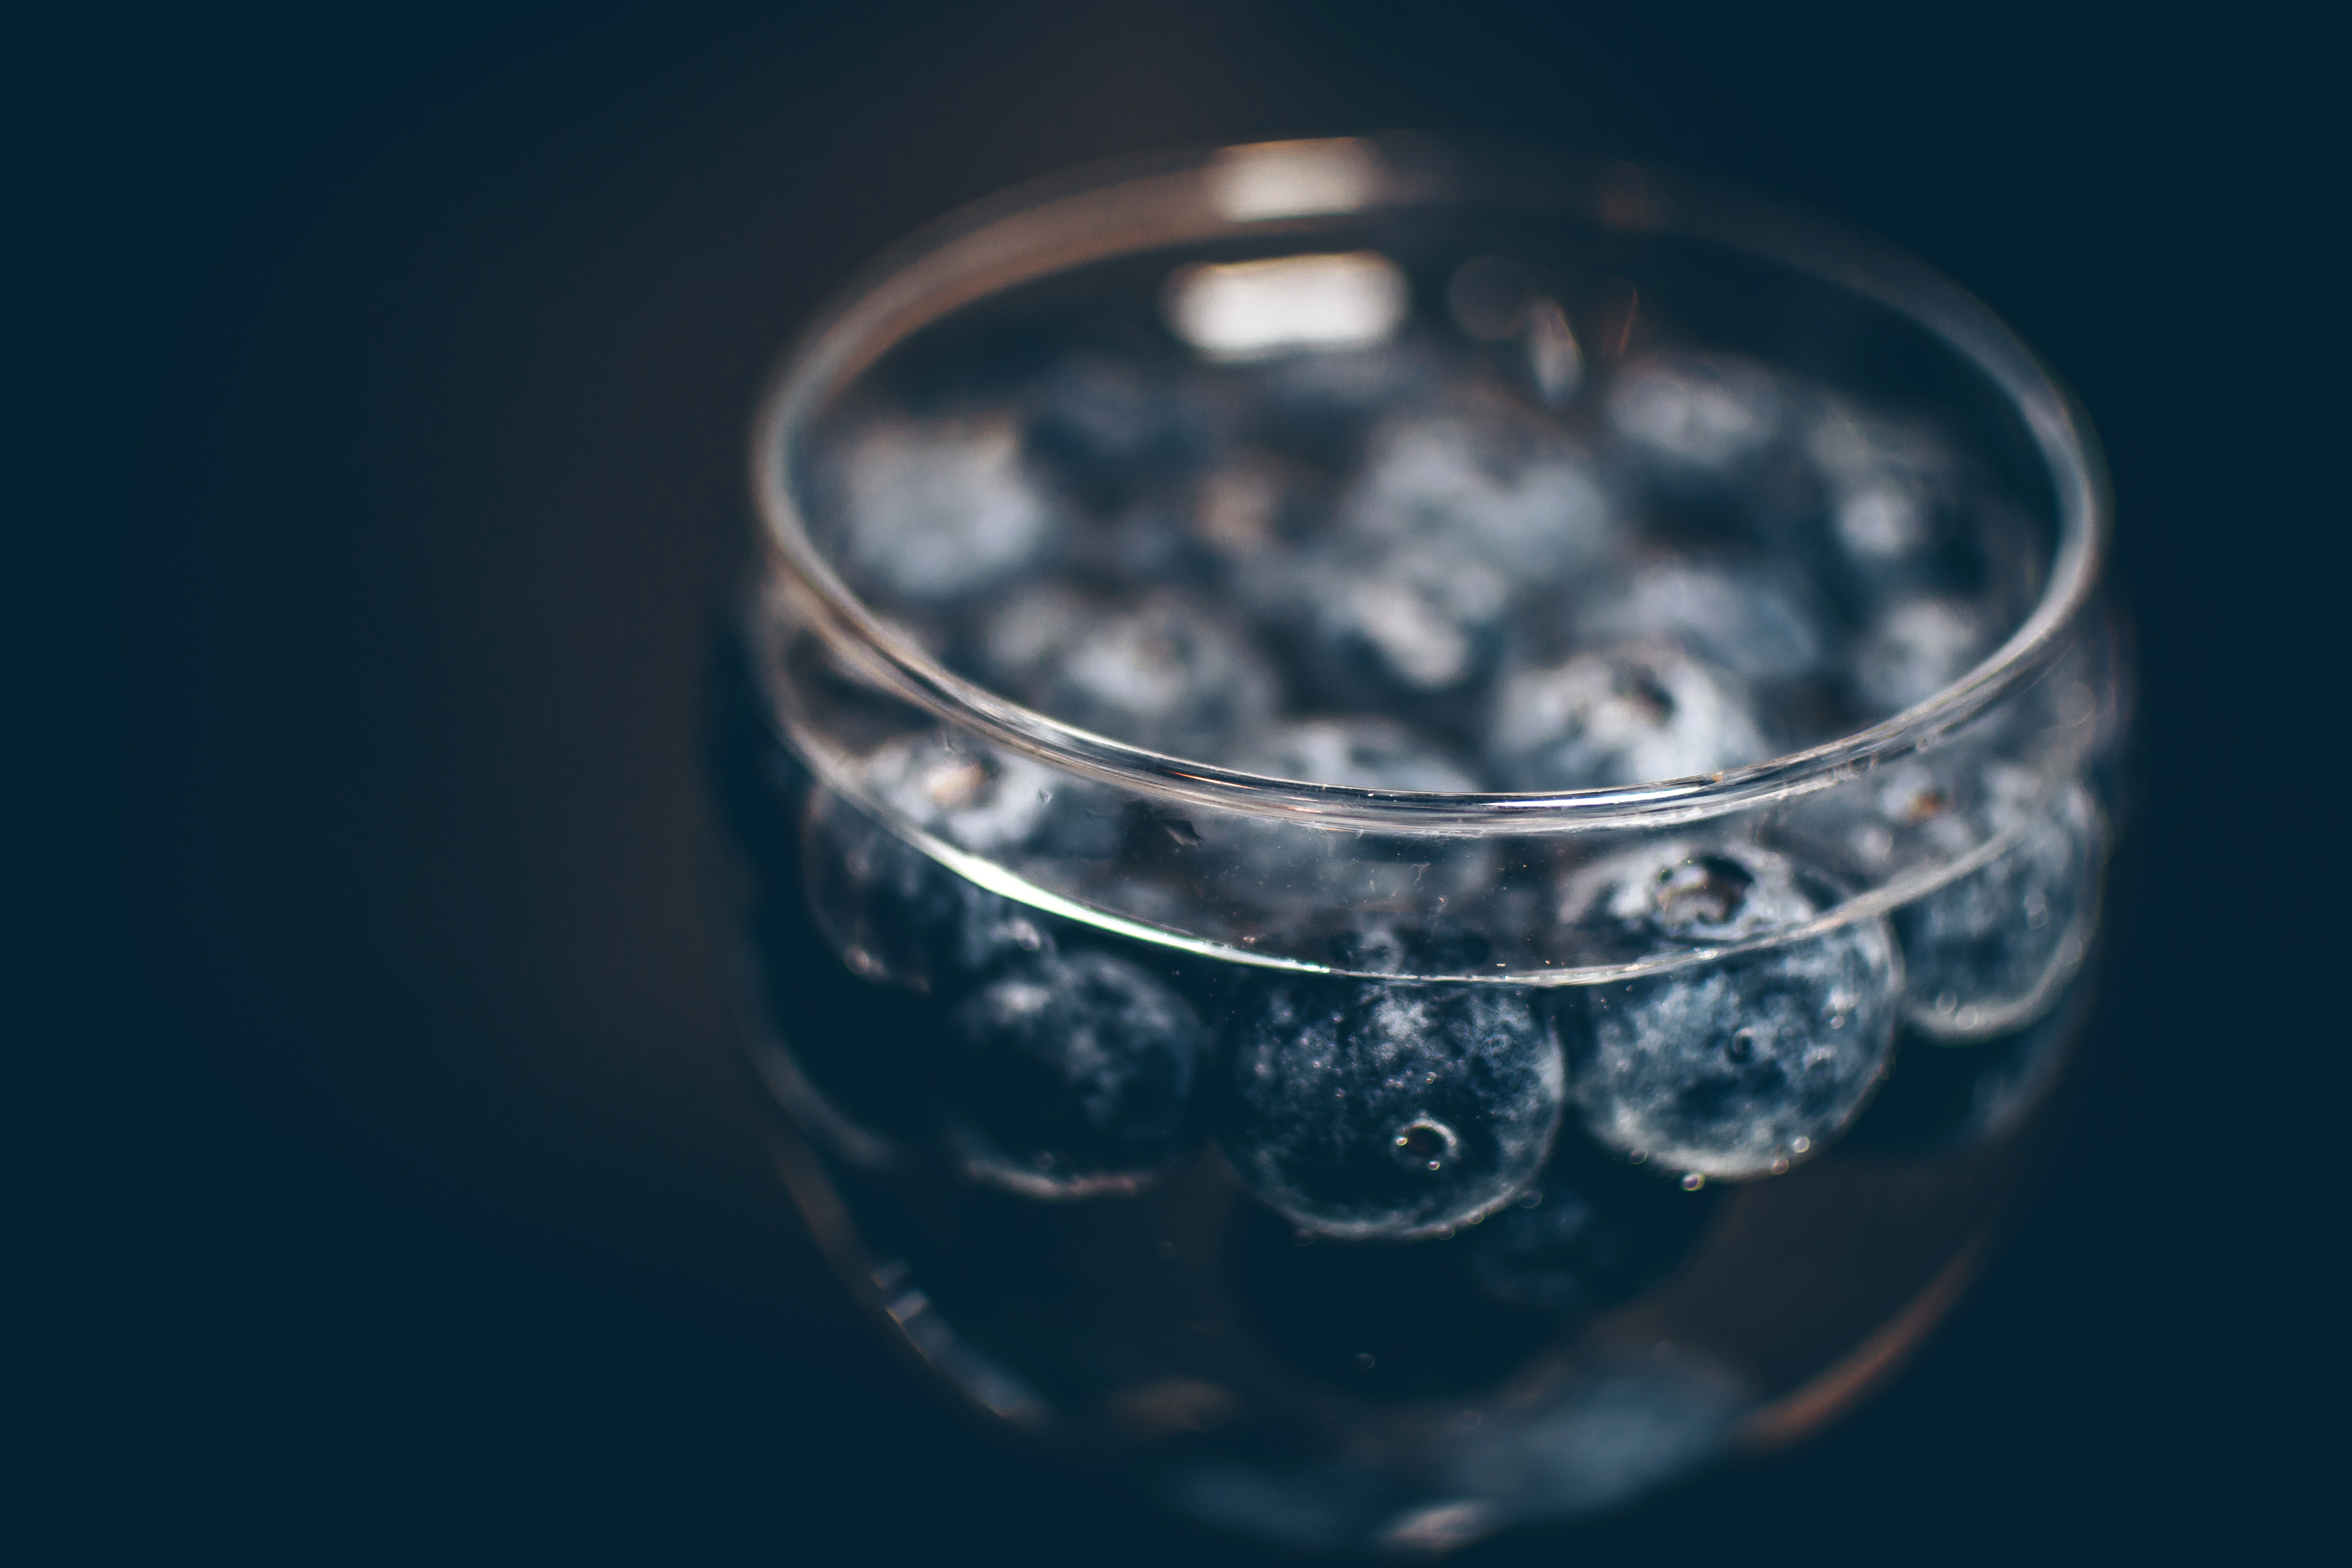
blue, water, glass, Transparent material, macro photography, cloud, still life photography, photography, liquid, old fashioned glass, liquid bubble, drinkware, fashion accessory, reflection, darkness